Horse Spring Formation

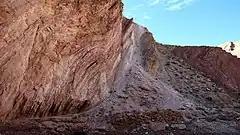
Horse Spring Formation with stromatolite fossils

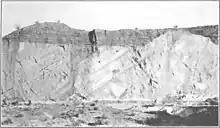
Muddy Creek Formation unconformably overlying the Horse Spring Formation in Nevada

The Horse Spring Formation is a geologic formation in Nevada. It preserves fossils dating back to the Neogene period. The lower unit is conglomerate and the middle and upper are sandstone and freshwater limestone.